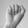
ASL letter: A